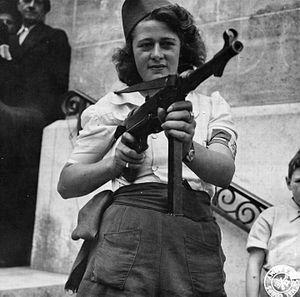
Les femmes dans la Résistance intérieure française ont joué un rôle important mais longtemps sous-estimé dans le contexte de l'occupation du pays pendant la Seconde Guerre mondiale.
Simone Segouin, également connue par son nom de guerre Nicole Minet, née le 3 octobre 1925 à Thivars près de Chartres, Eure-et-Loir, est une résistante française.